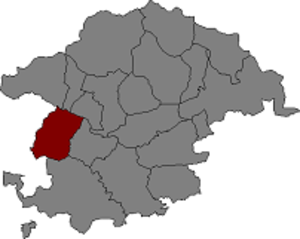
Gombrèn est une commune d'Espagne dans la communauté autonome de Catalogne, province de Gérone, de la comarque du Ripollès.